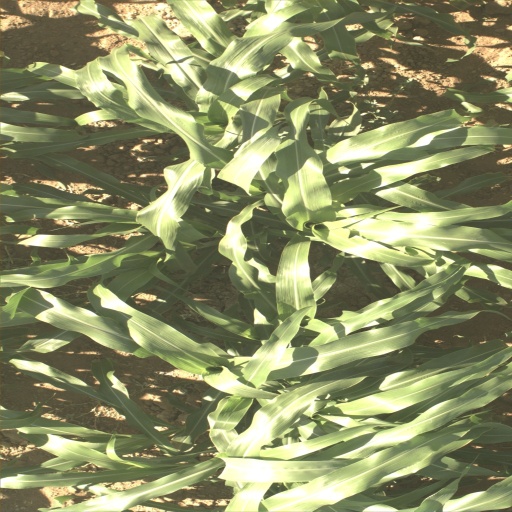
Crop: sorghum